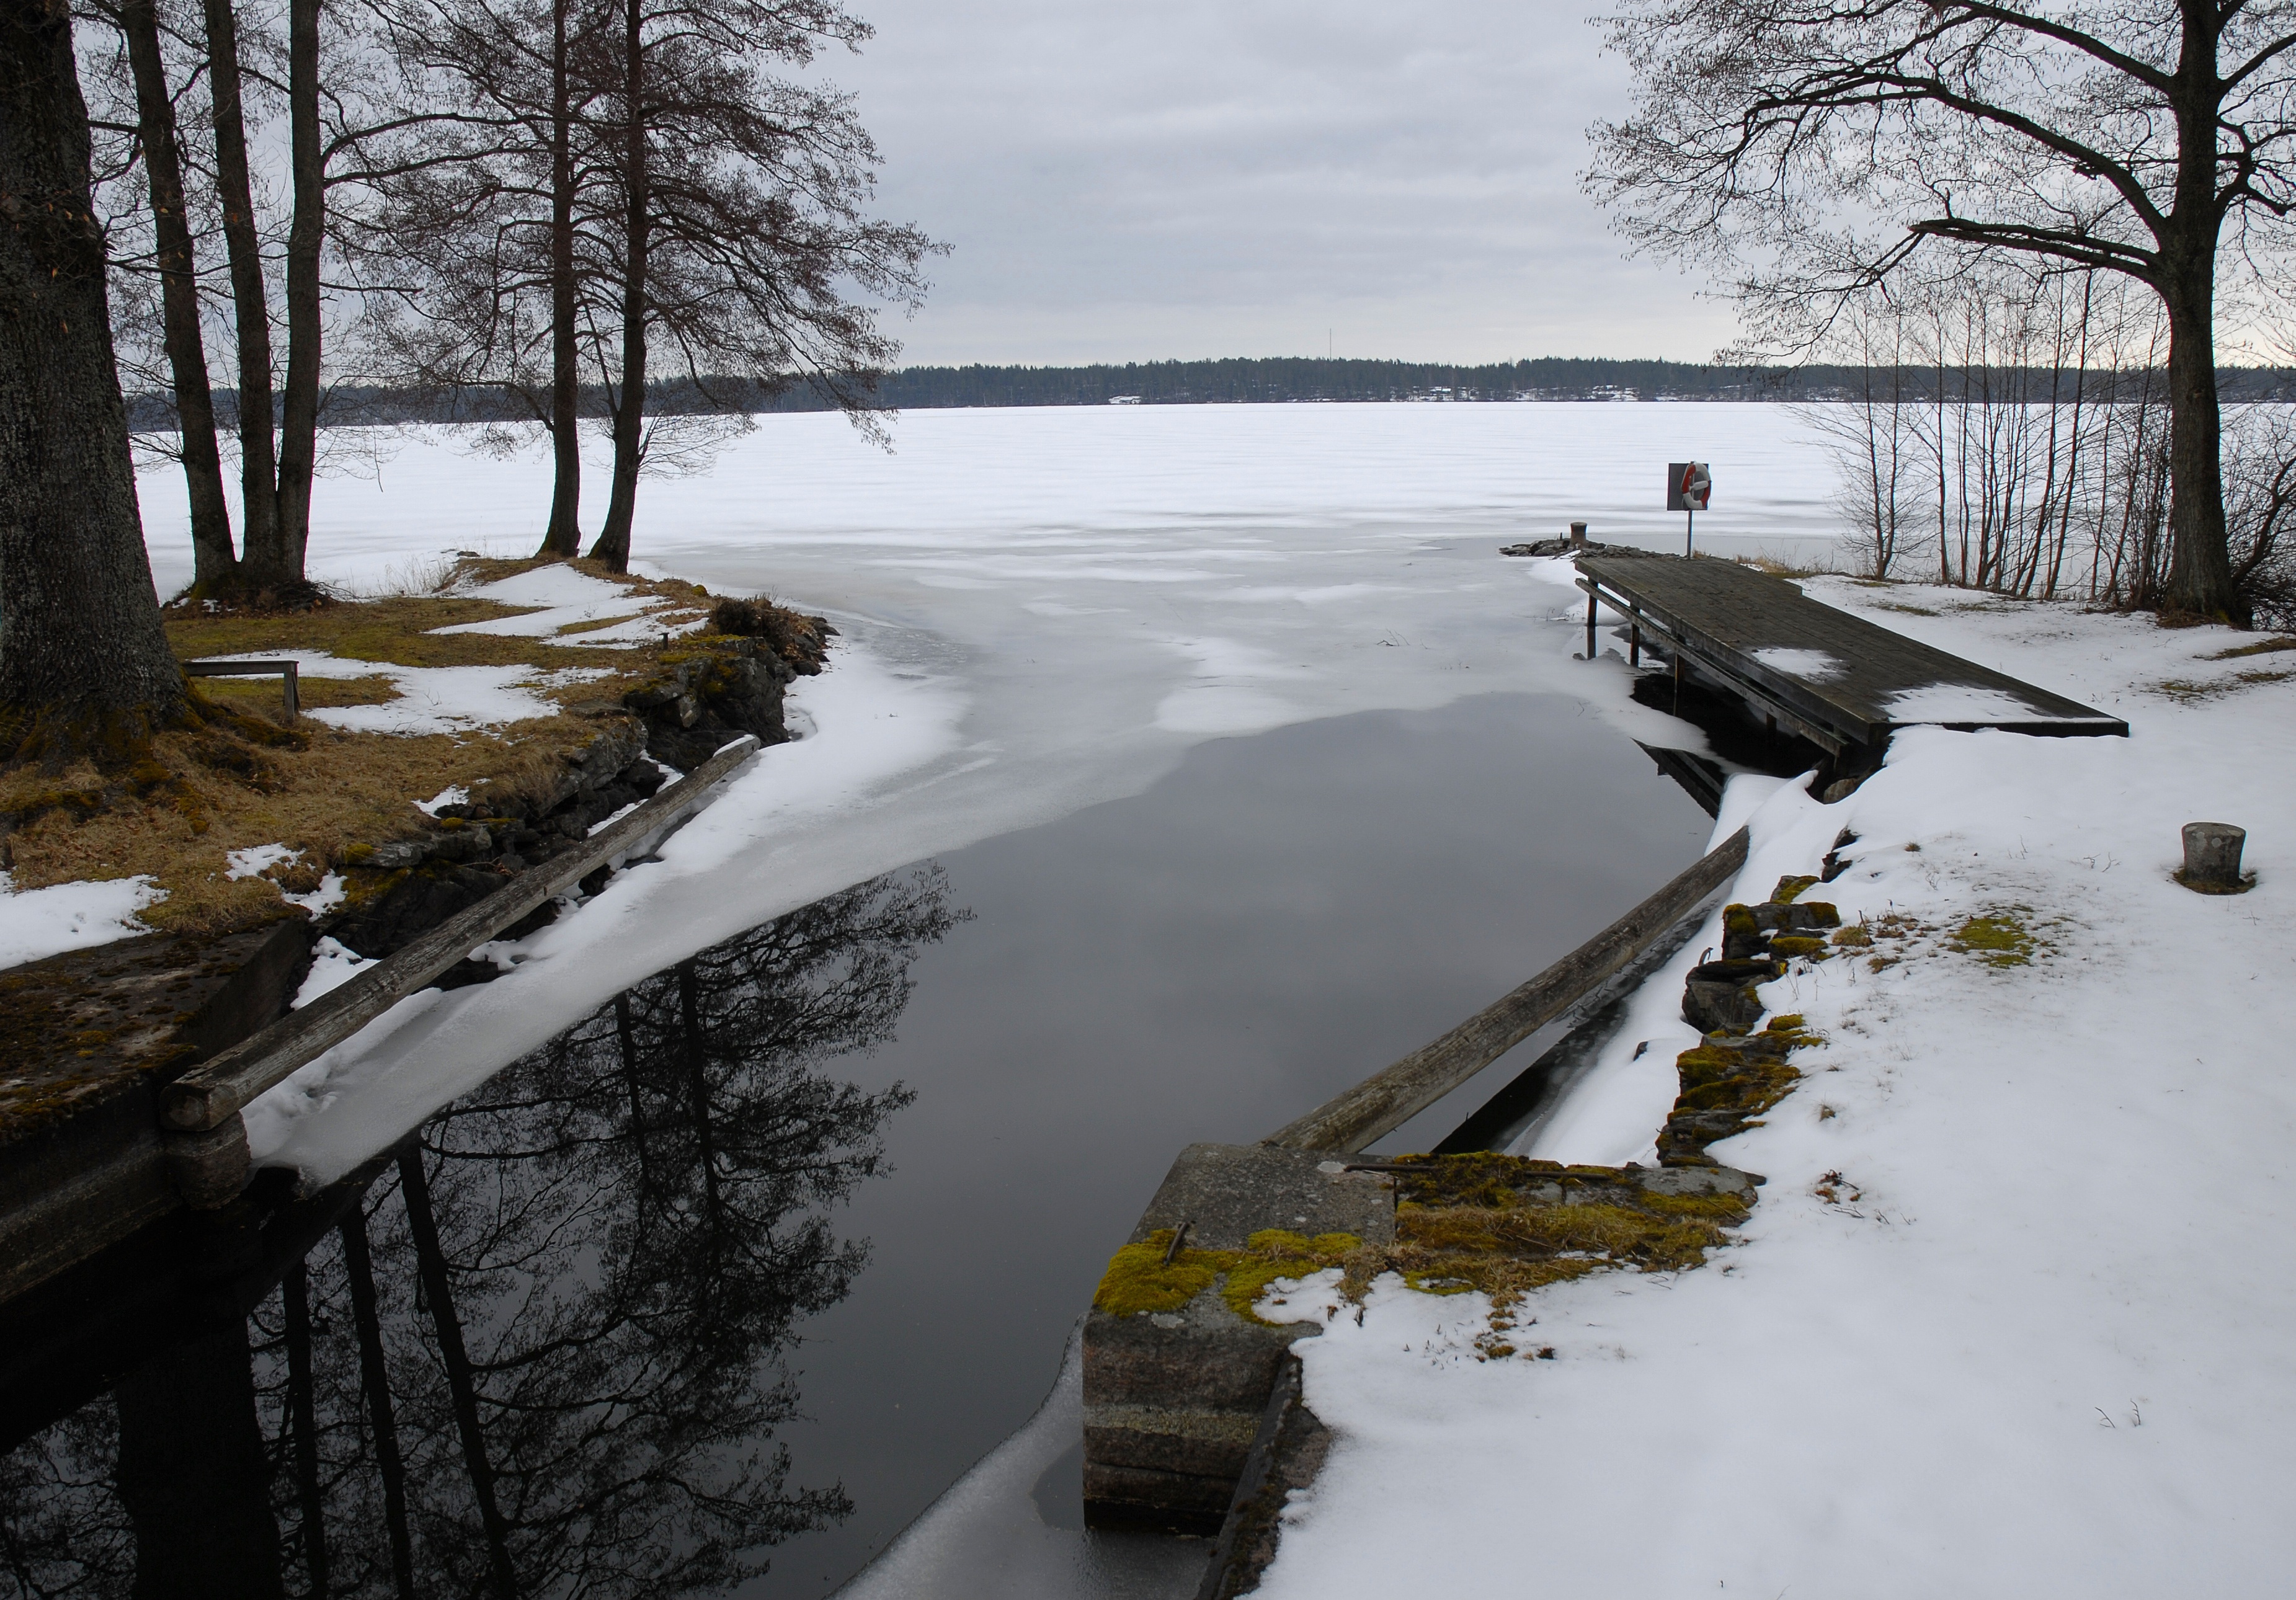
tree, water, snow, winter, bridge, morning, lake, river, stream, ice, reflection, weather, season, waterway, mirror, channel, mirroring, bro, freezing, our winter, atmospheric phenomenon, dalsland, bare trees, sn cke, nimmen